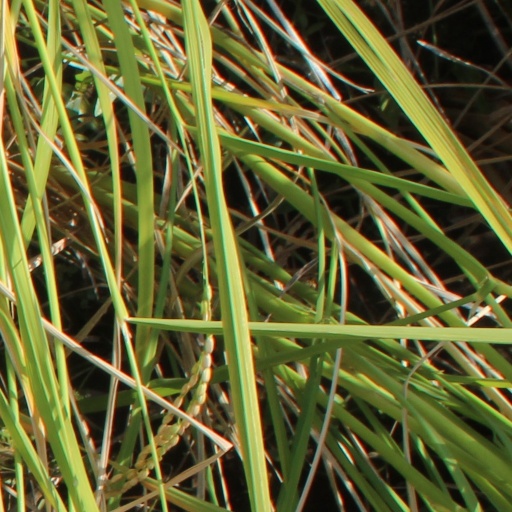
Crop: rice